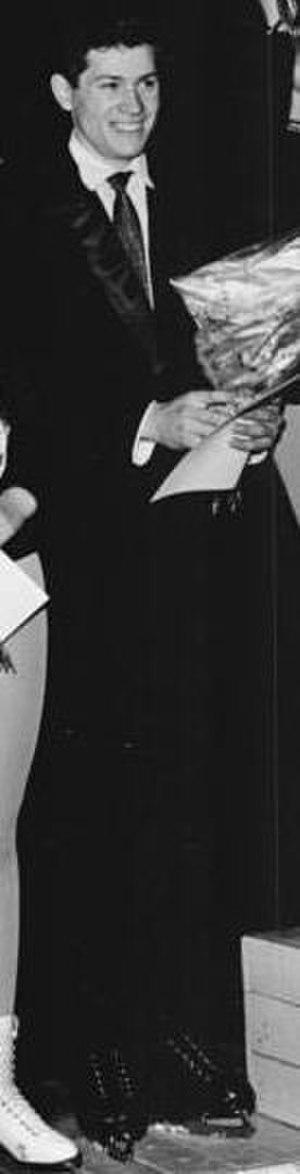
Aleksandr Yudayevich Gorelik, est un patineur artistique russe ayant patiné dans les années 1960 sous les couleurs de l'Union soviétique, né le 9 août 1945 à Moscou et mort le 27 septembre 2012 dans la même ville.